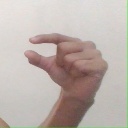
अक्षर: ग